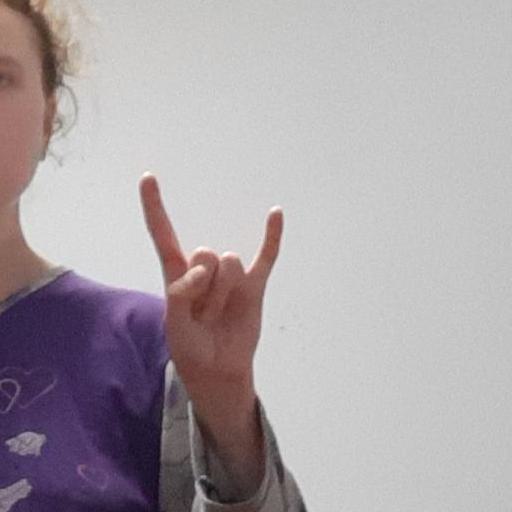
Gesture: rock